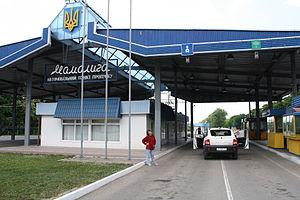
Les frontières de la Moldavie sont les frontières internationales qui séparent la Moldavie de la Roumanie et de l'Ukraine. La Moldavie n'ayant pas d'accès à la mer, toutes ses frontières sont soit terrestres, soit fluviales.